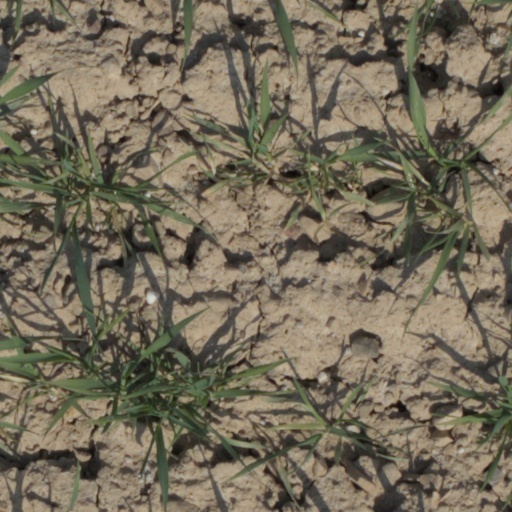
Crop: wheat